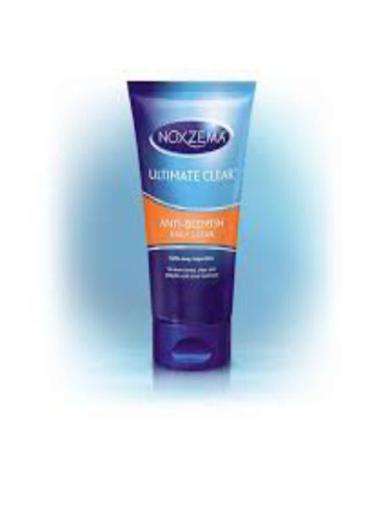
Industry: Necessities